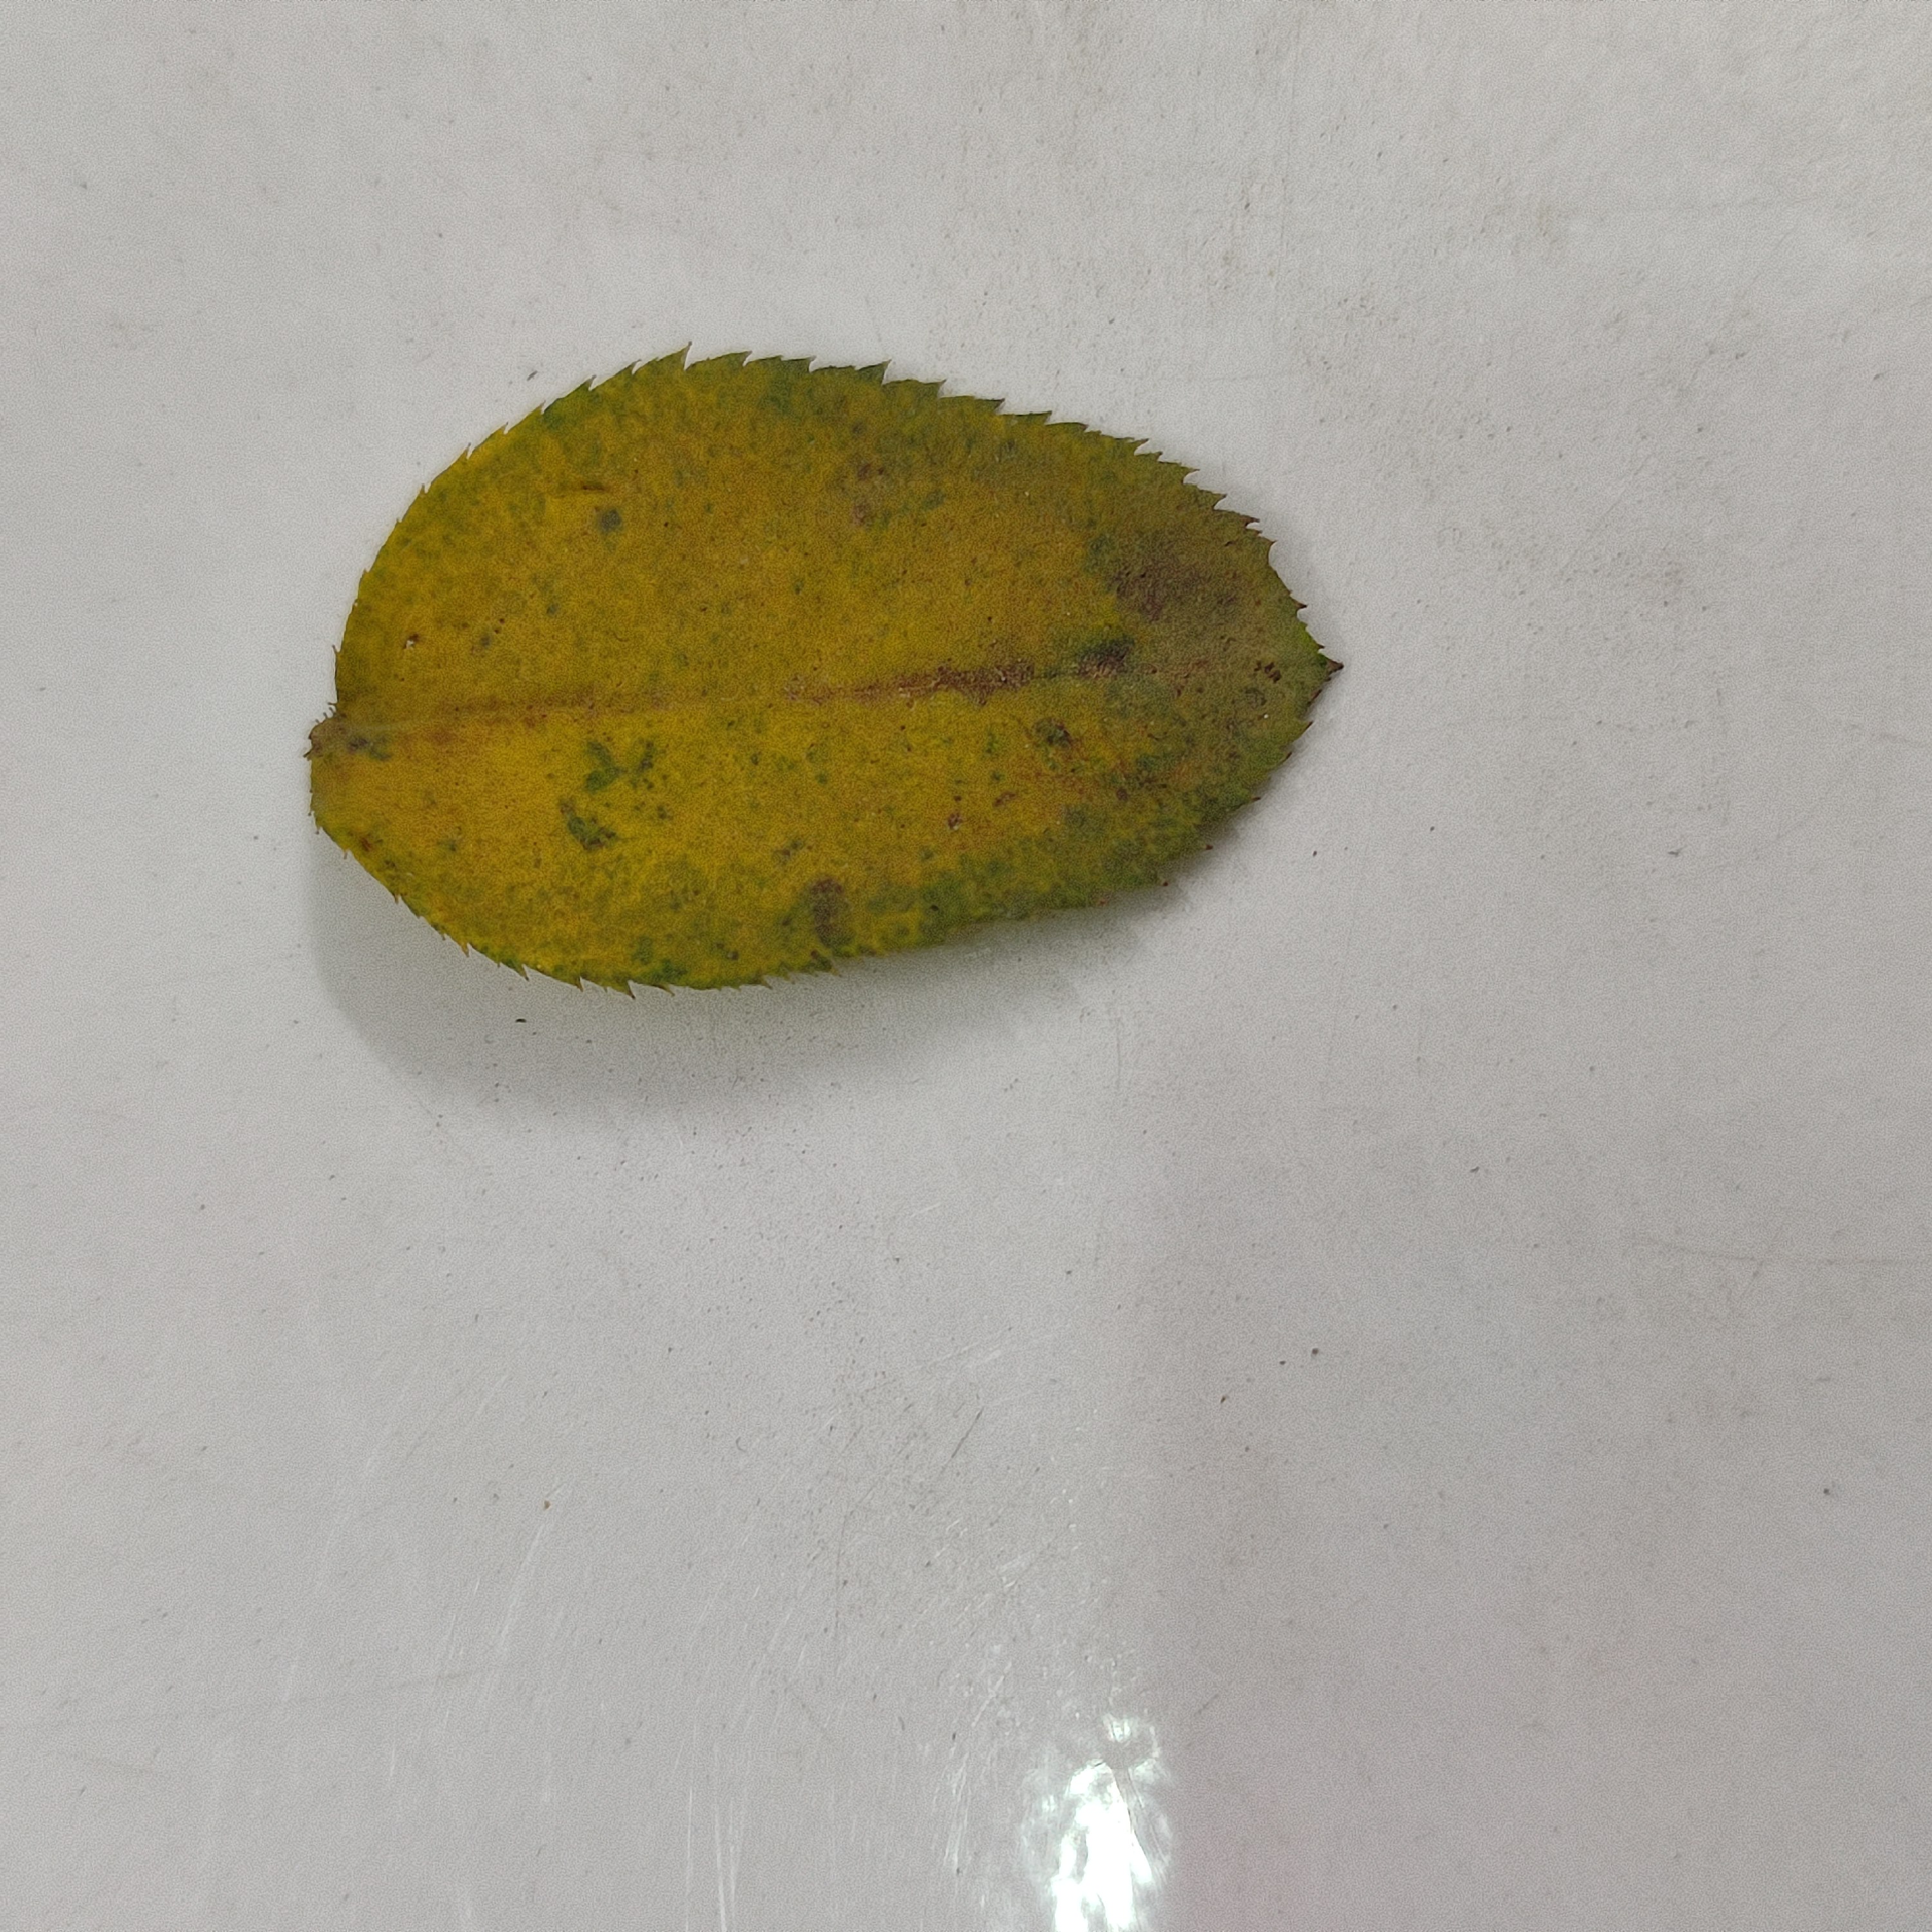
Label: Yellow Mosaic Virus